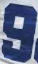
Number: 9